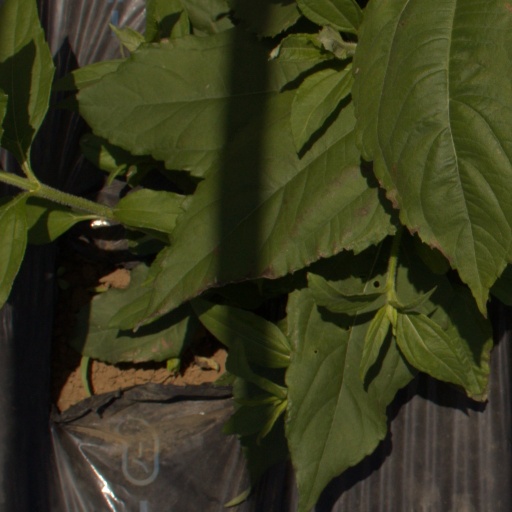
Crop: Jerusalem artichoke